Omphale (Destouches)

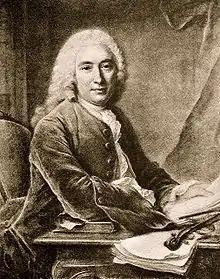
Composer André Cardinal Destouches

Omphale is an opera by the French composer André Cardinal Destouches, first performed at the Académie Royale de Musique (the Paris Opera) on 10 November 1701. It takes the form of a "tragédie en musique" in a prologue and five acts. The libretto is by Antoine Houdar de La Motte.